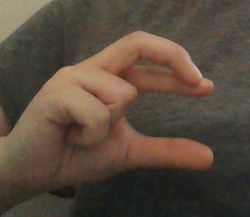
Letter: thal